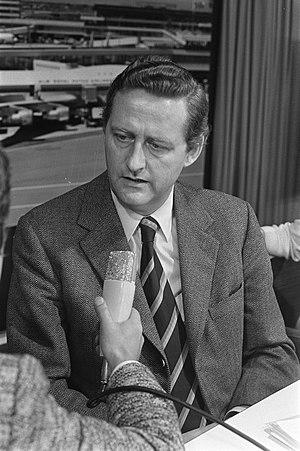
Cornelis Boertien, dit Kees Boertien, né le 26 juillet 1927 à Enschede et mort le 30 mai 2002 à Flessingue, est un avocat et homme politique néerlandais membre de l'Appel chrétien-démocrate.